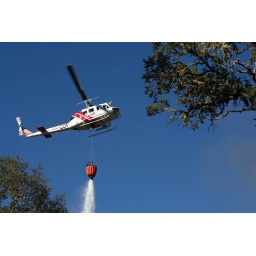
The house fire was so bad that CalFire called in their helicopter to drop water on the collapsed roof.